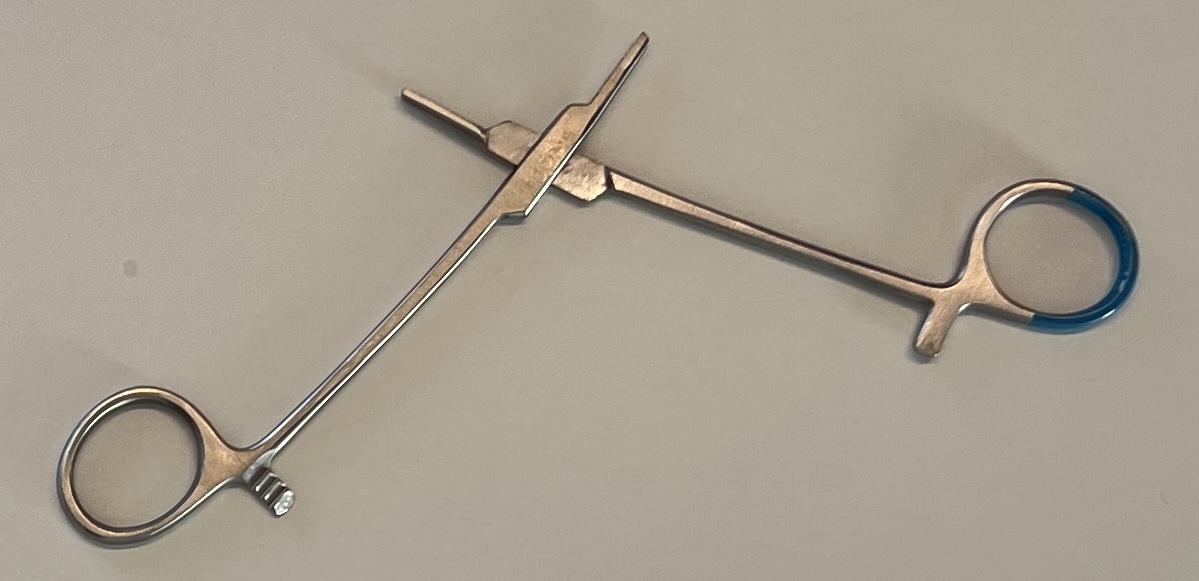
Hinged instrument state: open